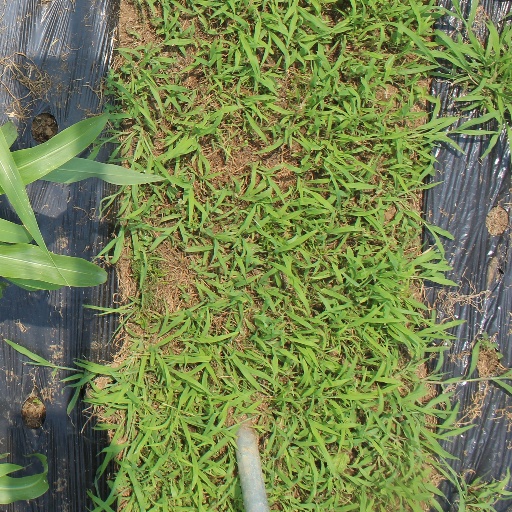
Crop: sorghum